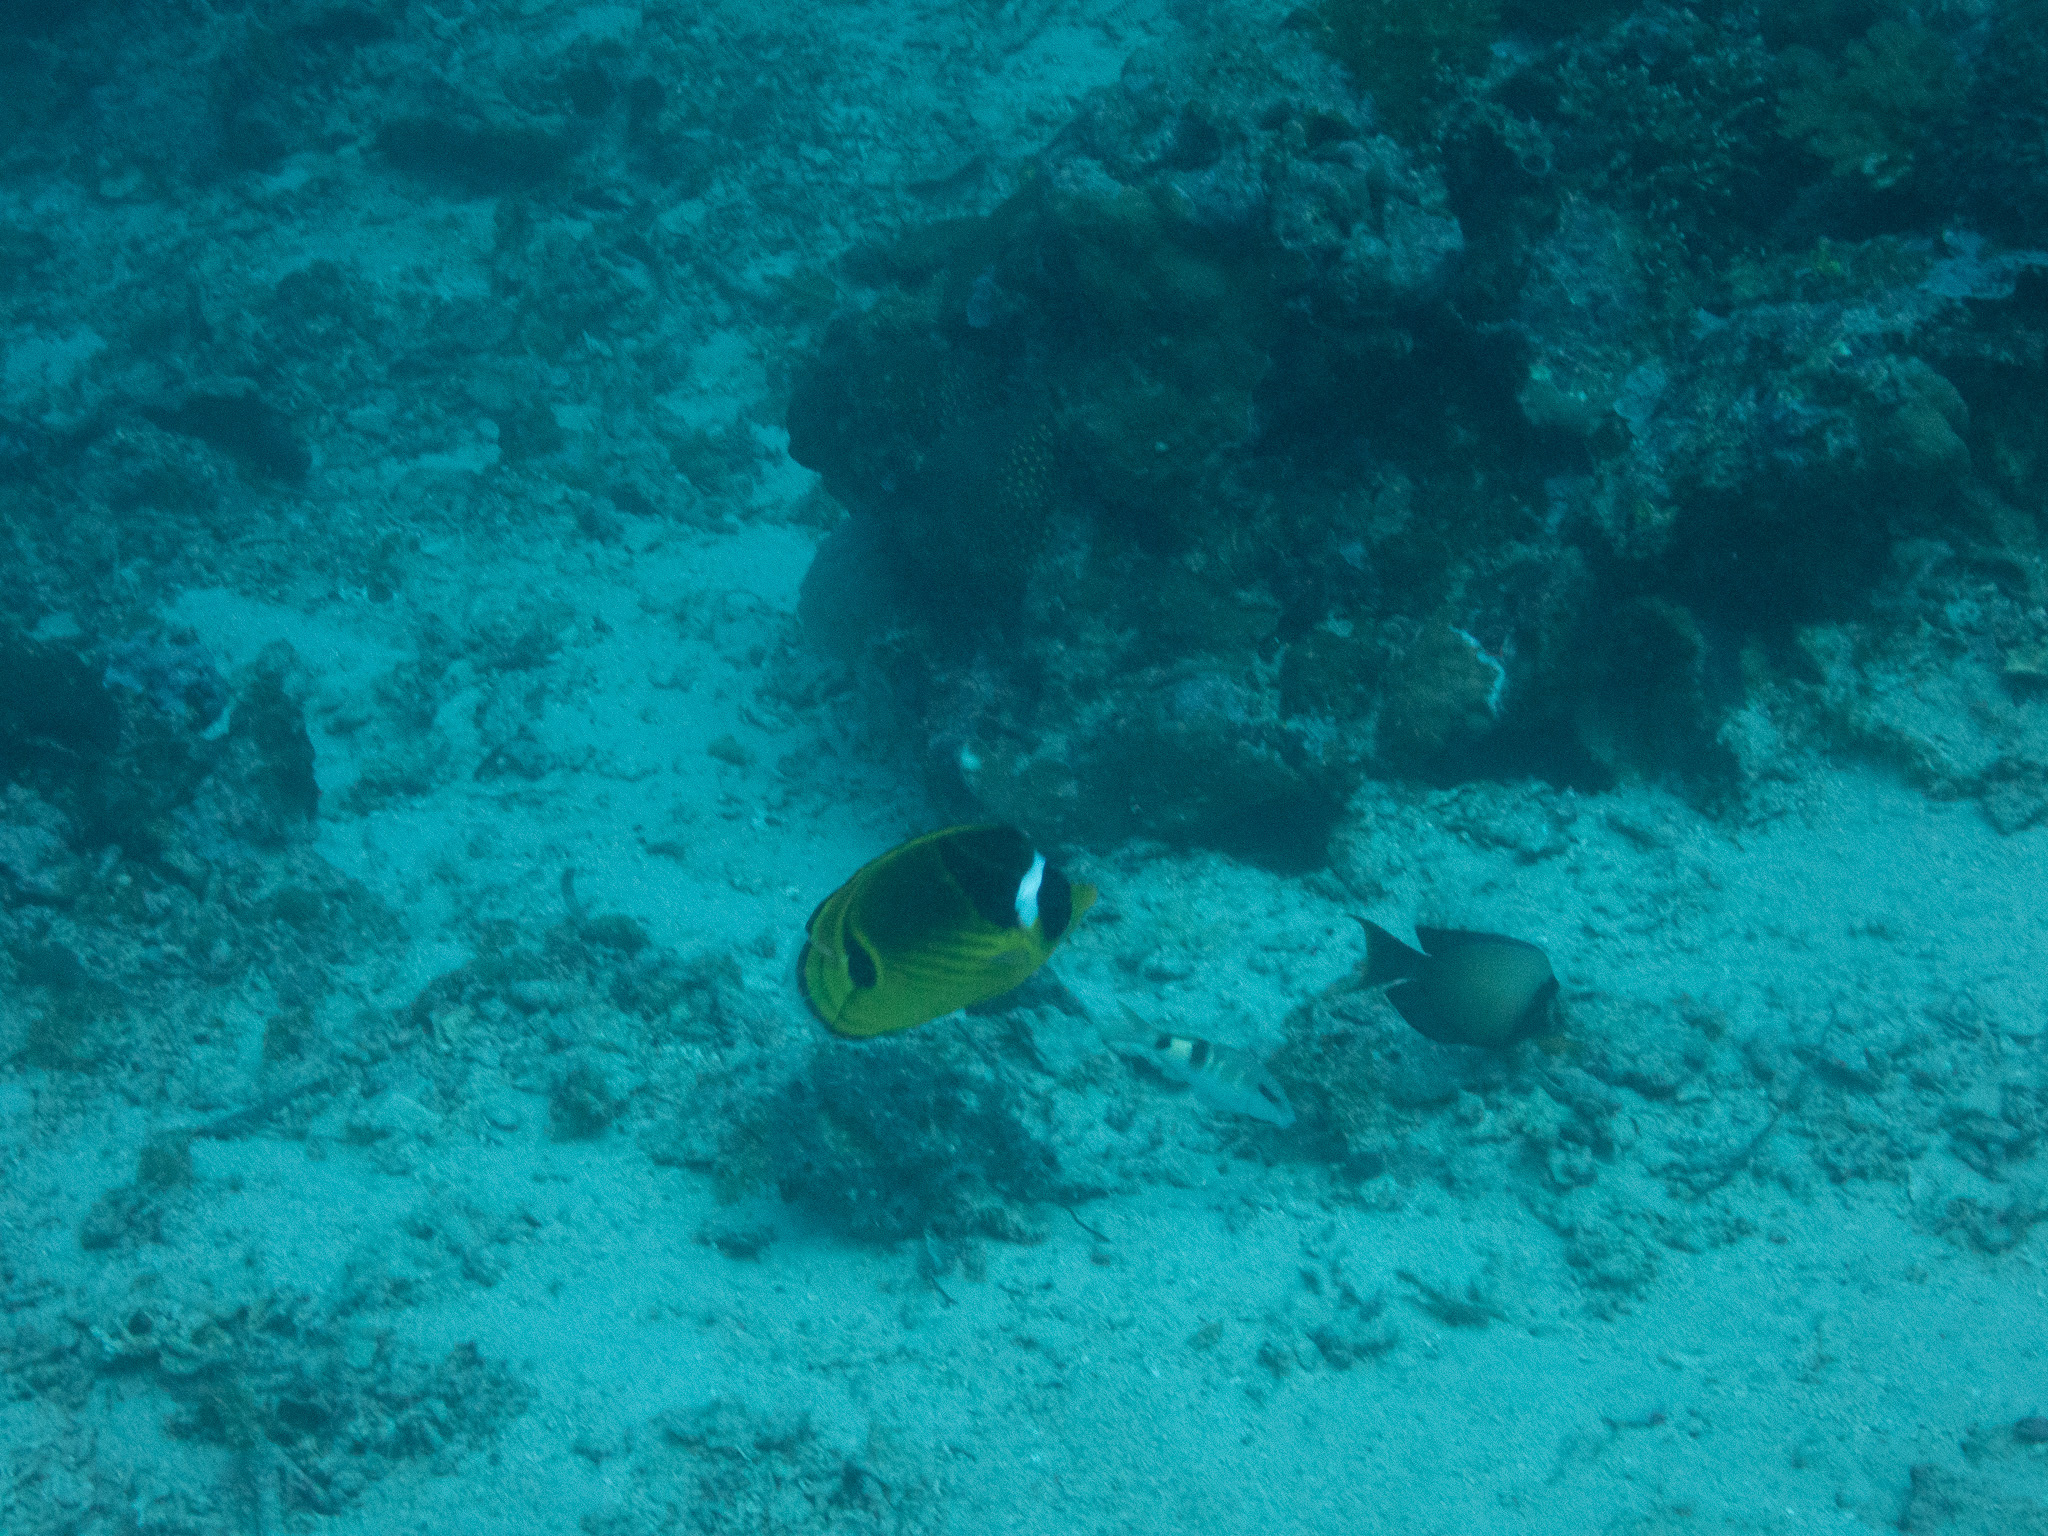
Chaetodon lunula (Raccoon Butterflyfish)